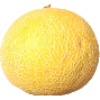
Label: Cantaloupe 1